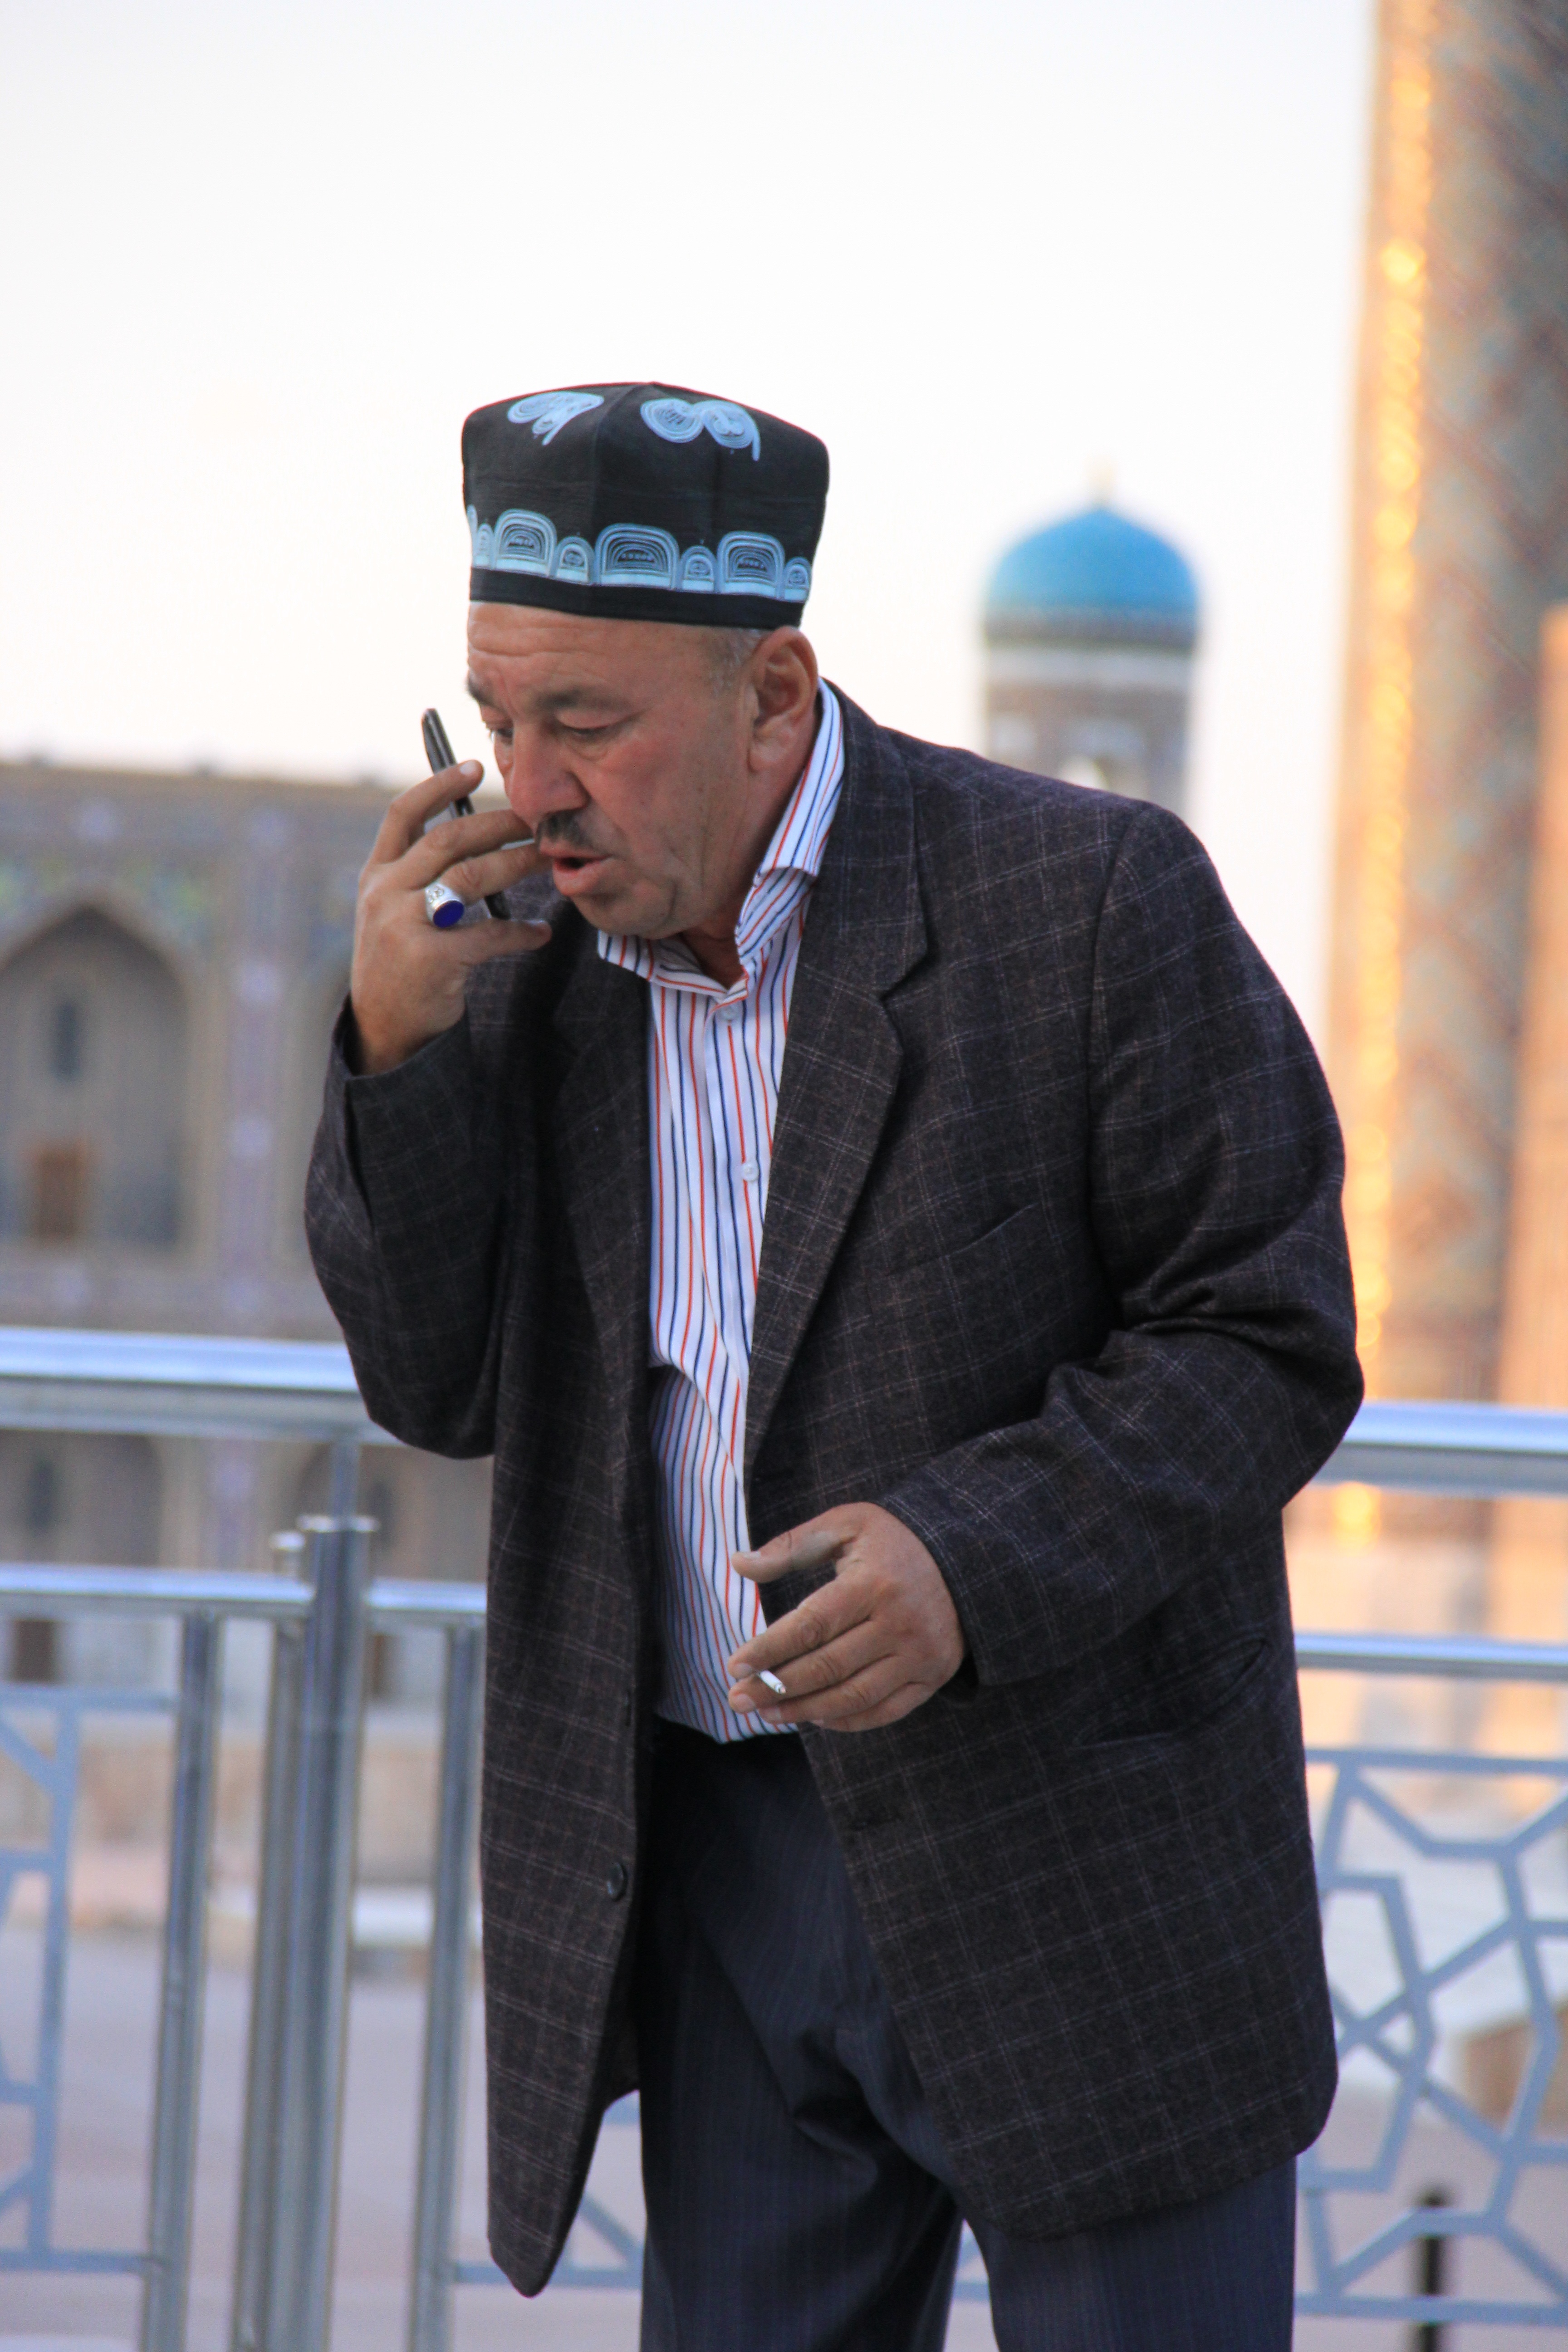
man, person, male, shop, spring, phone, blue, clothing, elderly, attention, muslim, uzbekistan, negotiation, men's, uzbek, facial hair